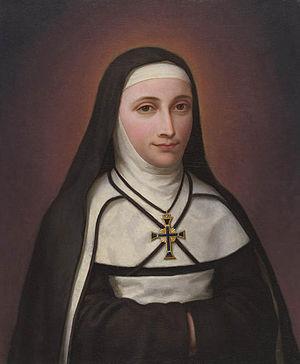
Adèle de Batz de Trenquelléon (1789-1828)
Les Filles de Marie Immaculée forment une congrégation religieuse féminine enseignante et hospitalière de droit pontifical.
Adèle de Batz de Trenquelléon est une religieuse française fondatrice des filles de Marie Immaculée et reconnue bienheureuse par l'Église catholique.
Cette page dresse la liste des personnes béatifiées par le pape François.